Climate change in Florida

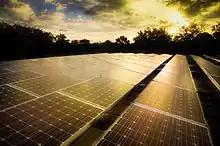
Solar array on parking area rooftop, Broward County

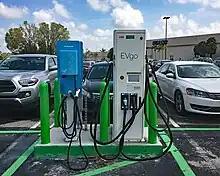
Electric vehicle charging station, Miami

The Florida Climate Protection Act of 2008 created the Florida Energy and Climate Commission. It also urged the Department of Environmental Protection to develop a greenhouse gas reduction strategy.